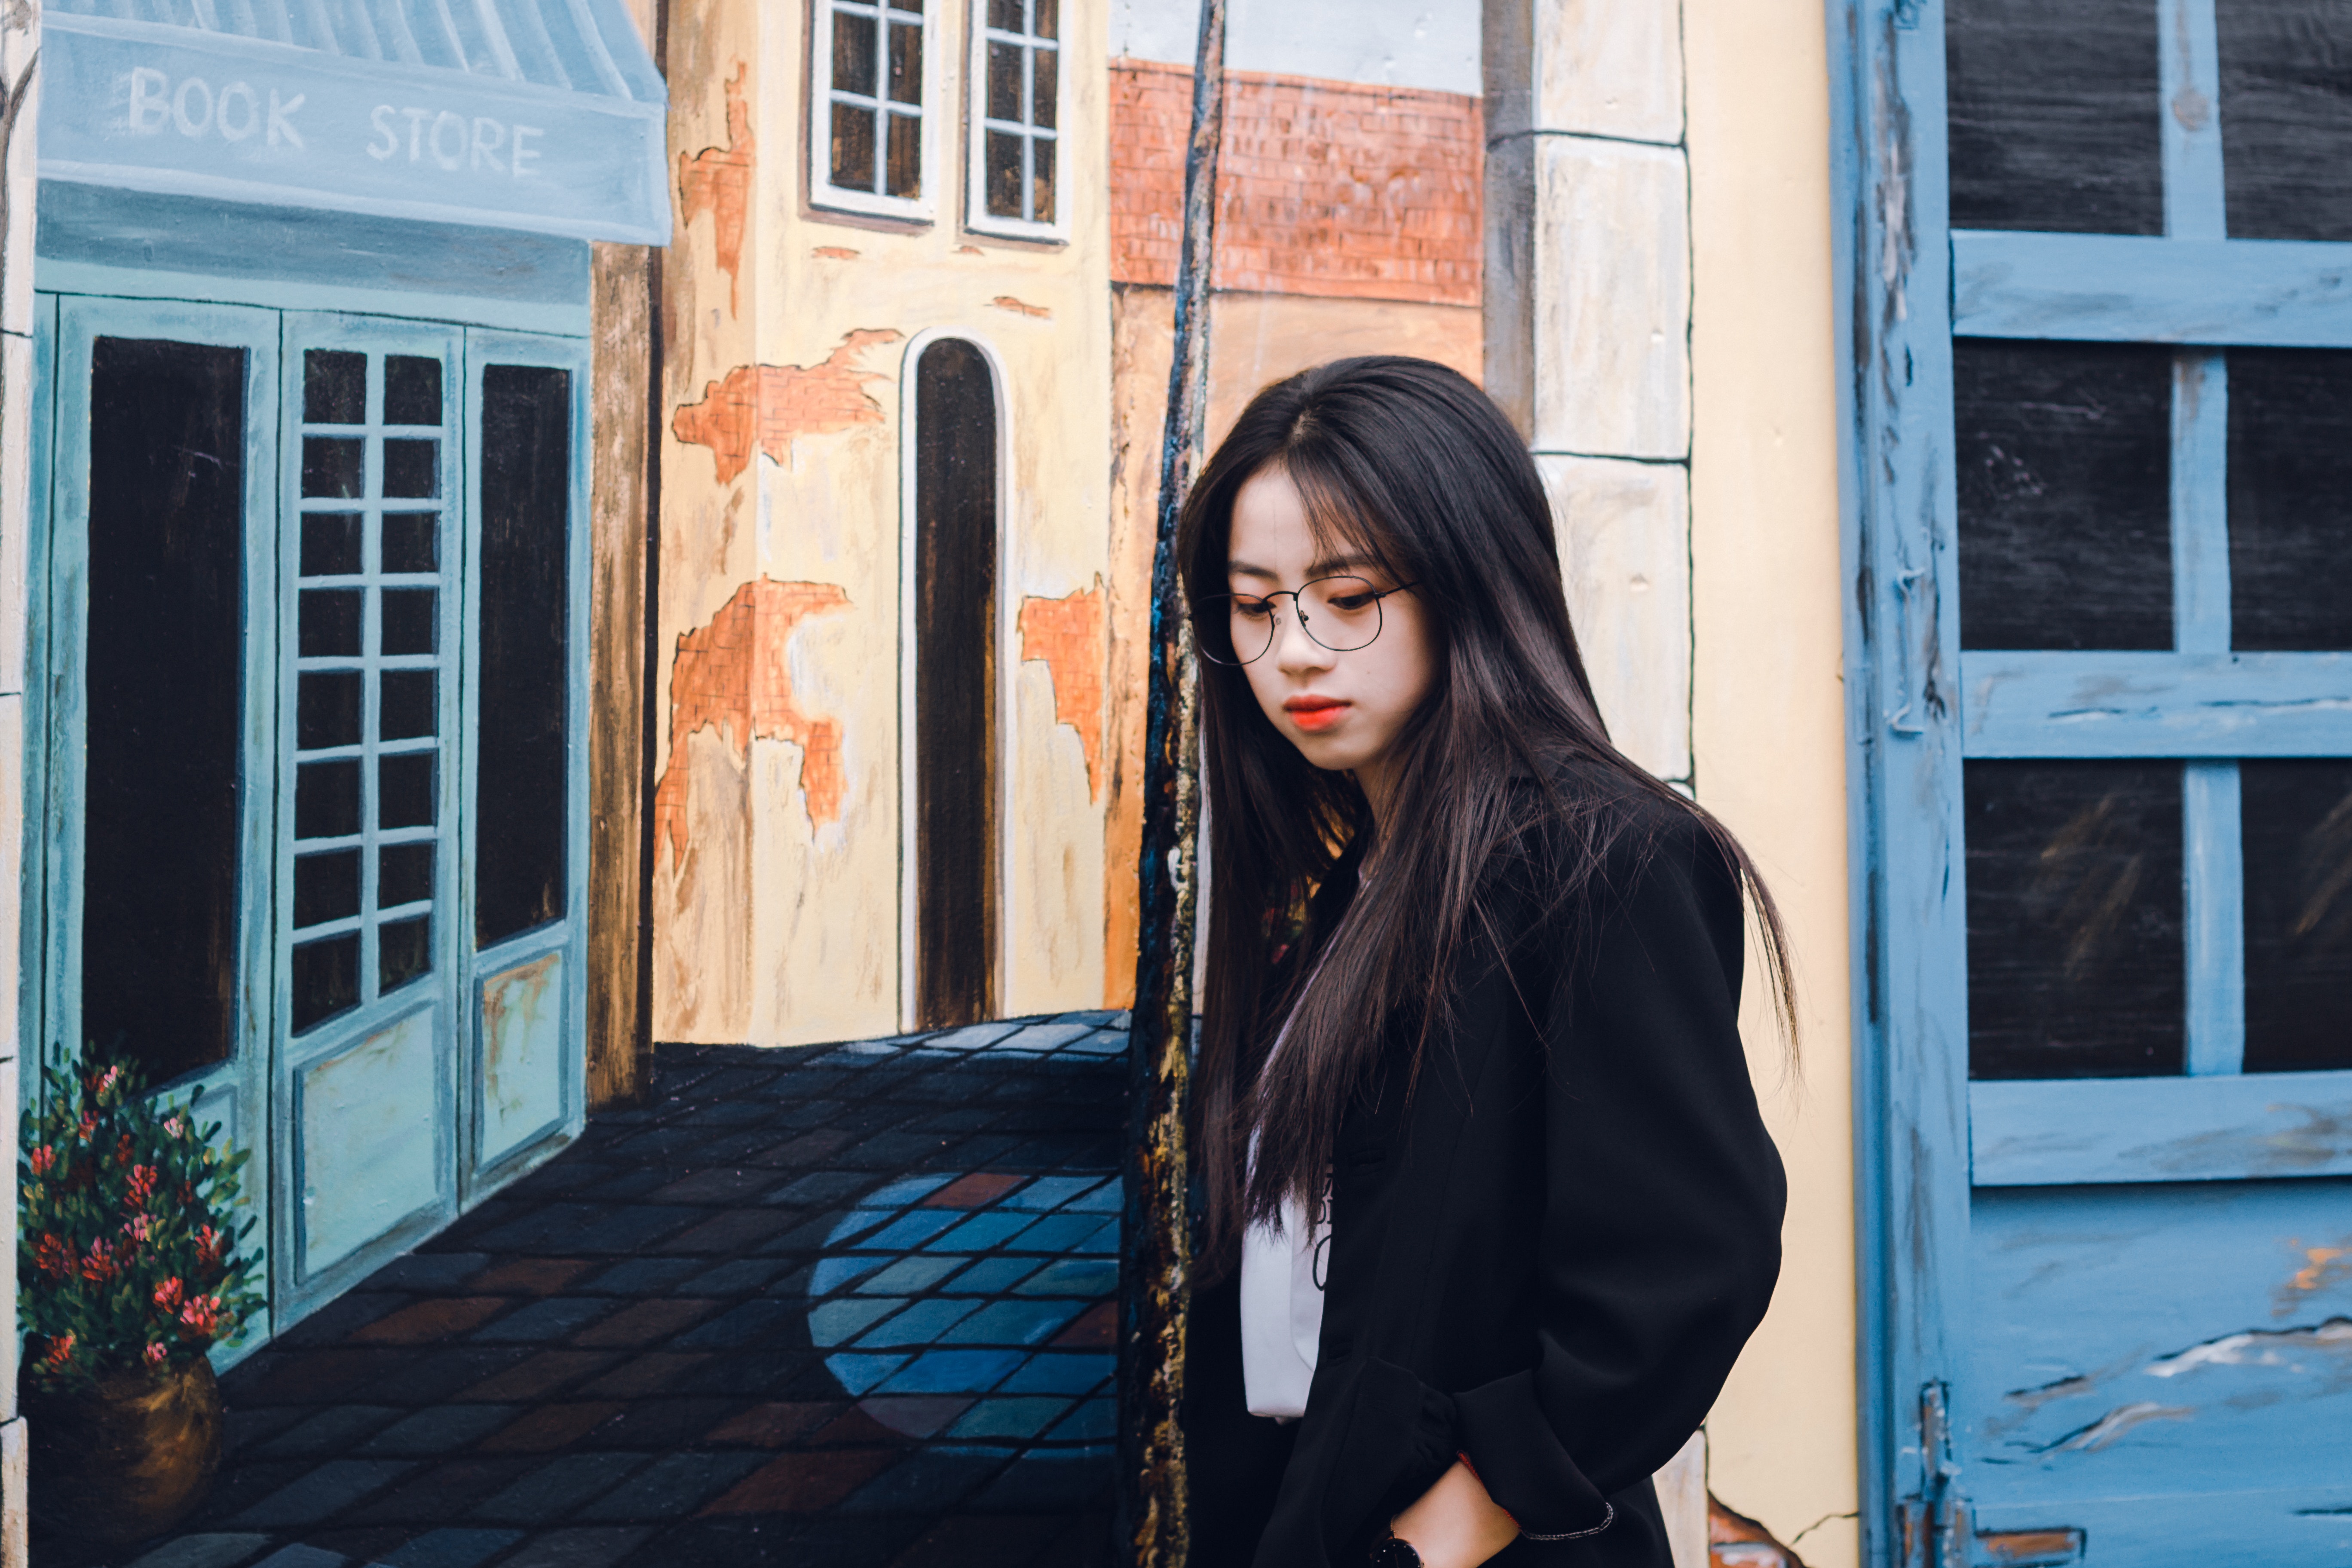
hair, blue, beauty, yellow, fashion, snapshot, street fashion, outerwear, eye, lip, photography, black hair, smile, jacket, long hair, textile, door, house, brown hair, window, electric blue, jeans, leather, photo shoot, dress, leather jacket, style, Tints and shades, model